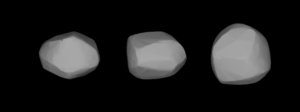
(56) Mélété est un astéroïde de la ceinture principale, découvert par Hermann Goldschmidt le 9 septembre 1857.